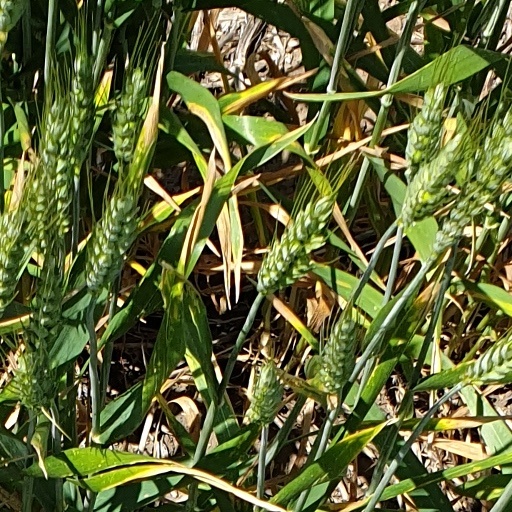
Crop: wheat